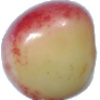
Label: Cherry Rainier 1